Geopolitics of the Arctic

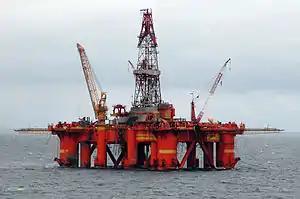
Oil platform in the North Sea

Despite climatic changes and Arctic shrinkage, the commercial prospects of extracting resources are limited and speculative. While gas is believed to be the most common hydrocarbon in the region, developing Arctic oil and gas fields will be a slow and costly process. Further, Norway and Russia already have bilateral partnerships in place for cooperation in oil and fishing. Because "continuity marks many of the factors that constrain trans-Arctic shipping, while the climate effects on the economics of resource use in the Arctic remain ambiguous", climate change may not change the commercial viability of the Arctic Ocean greatly. The Arctic's extreme conditions mean that the recoverability of oil in the Arctic Ocean is practically difficult and expensive, meaning governments are unlikely to risk war over oil reserves in the Arctic.